Committee on the Costs of Medical Care

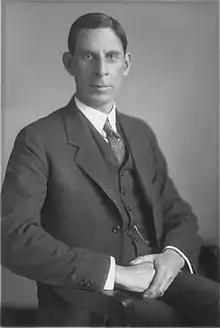
Ray Lyman Wilbur served as Chairman of the CCMC during its five-year tenure.

On April 1, 1925, fifteen delegates at the 1926 American Medical Association (AMA) convention formed a Conference on the Economic Factors Affecting the Organization of Medicine to study the medical economics of the United States. The group became known as the "Committee of Five" due to the dominance of Johns Hopkins Hospital Director Winford Henry Smith, Johns Hopkins School of Medicine Professor Lewellys F. Barker, Brookings Institution economist Walton Hale Hamilton, Yale School of Public Health Professor Charles-Edward Amory Winslow, and health policy analyst Michael M. Davis. After assigning Stanford University President Ray Lyman Wilbur (formerly President of the AMA) to preside over their meeting to prepare recommendations for the 1927 AMA convention, the group decided to form a five-year Committee on the Costs of Medical Care with Wilbur as its chairman.